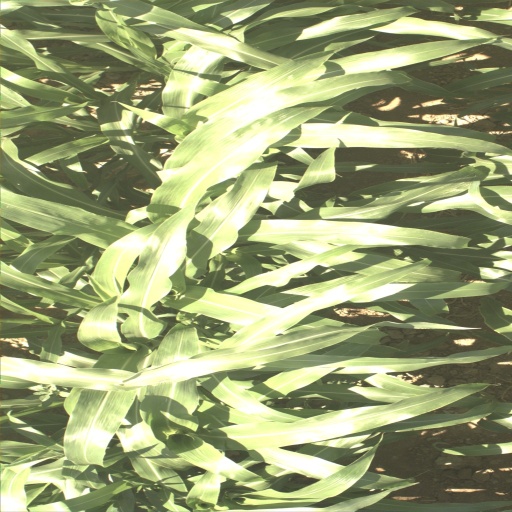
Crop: sorghum